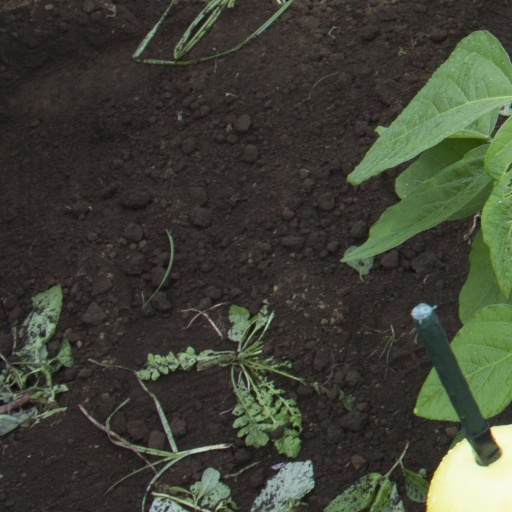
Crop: soybean